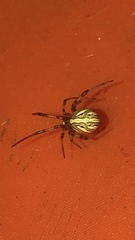
Species: Lactrodectus_hesperus